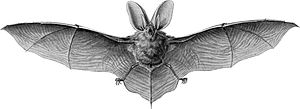
Langøret flagermus / Billeder
Langøret flagermus er en flagermus, der er forholdsvis almindelig i Danmark. Den yngler f.eks. i kirketårne, redekasser, hule træer, kældre og stalde.